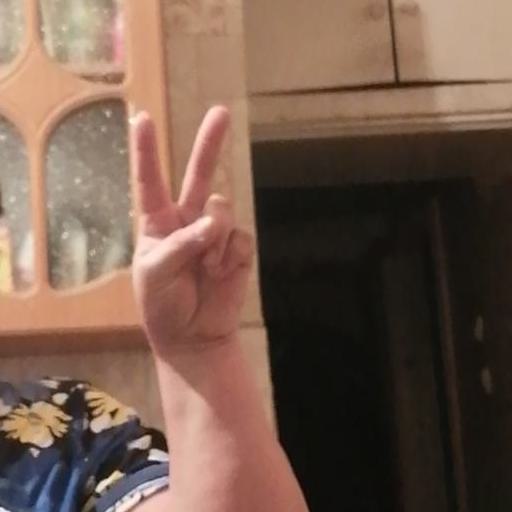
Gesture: peace